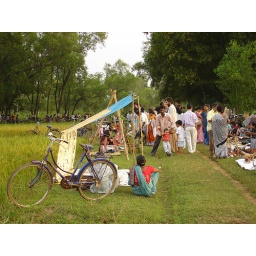
Tribal market in paddy field with Baul folk playing in background